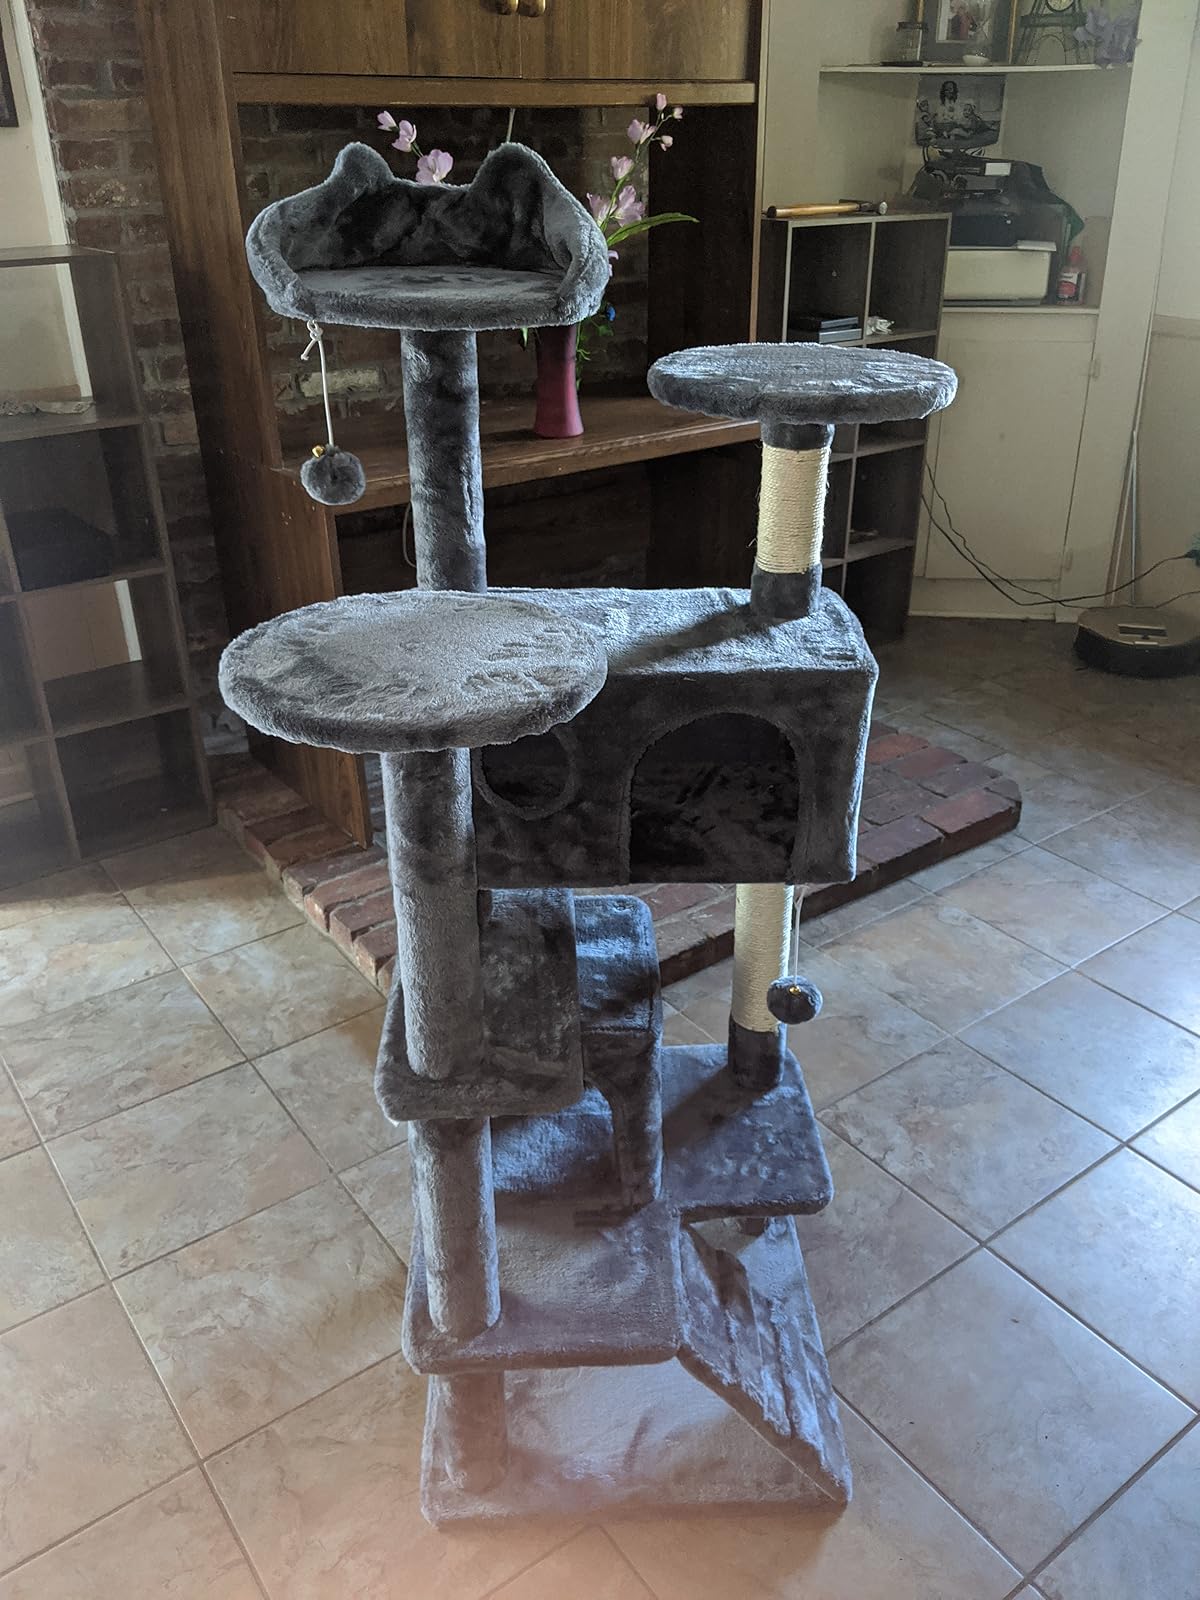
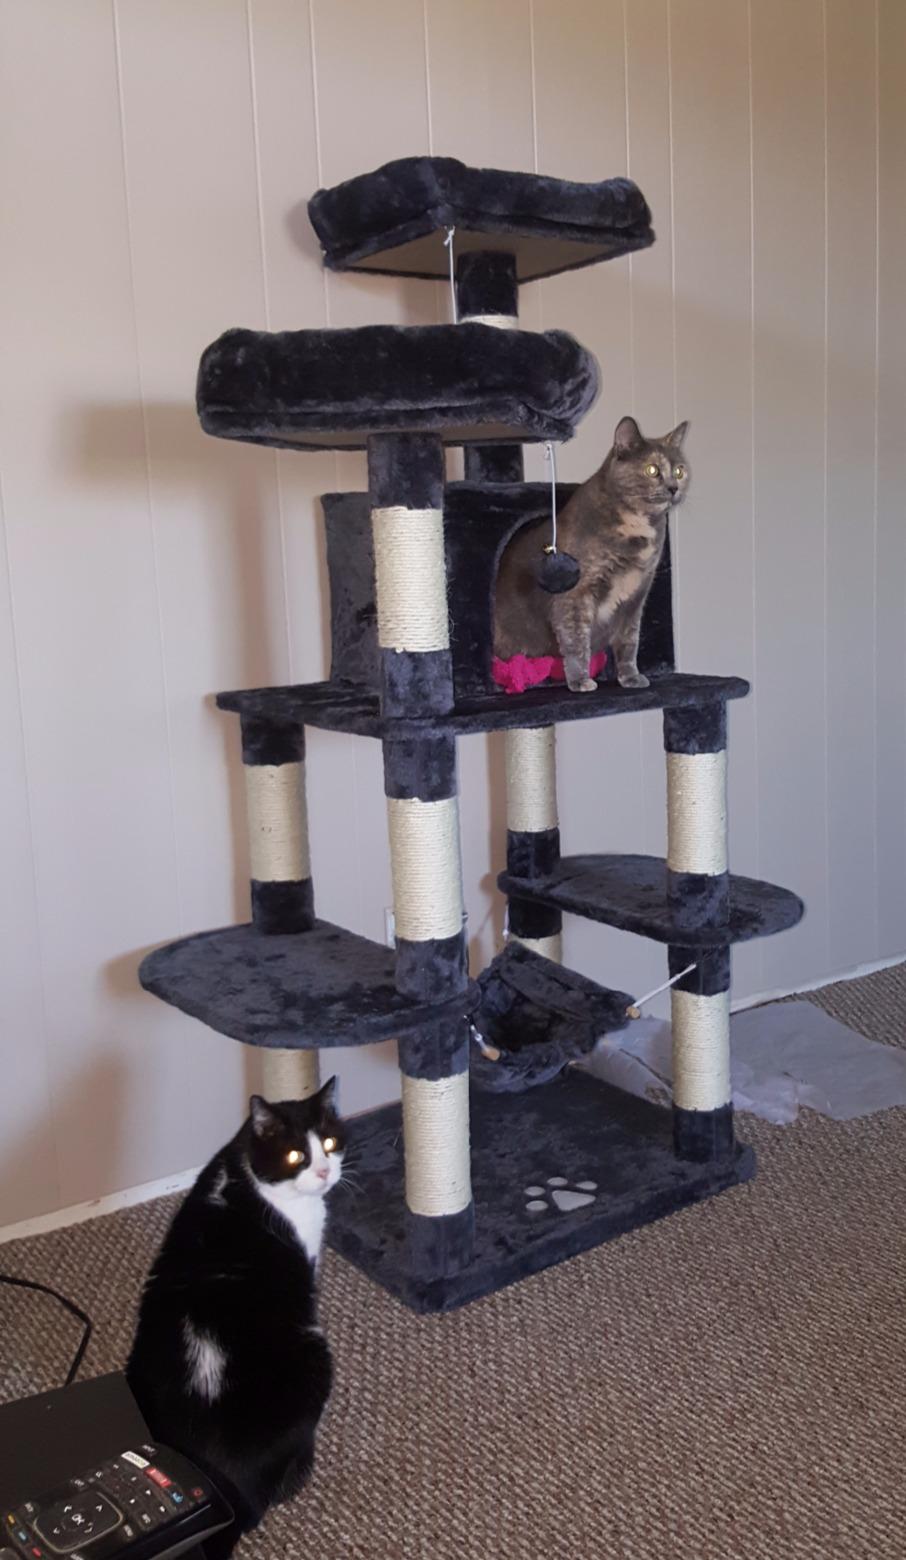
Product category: items_cat tree
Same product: no